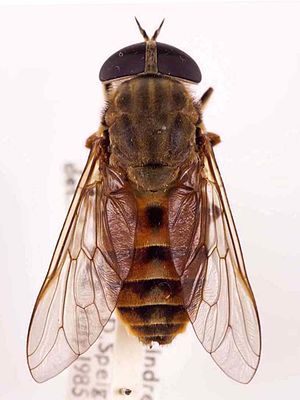
Klæger / Billeder
Klæger er en familie af fluer med omkring 4.000 arter over hele verden. Hunnerne suger blod fra pattedyr og fugle.